Copper conductor

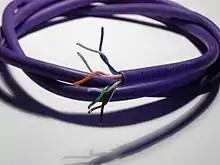
Cat5e Ethernet cable, showing the twisted pairs of copper wires

In copper twisted pair wire networks, copper cable certification is achieved through a thorough series of tests in accordance with Telecommunications Industry Association (TIA) or International Organization for Standardization (ISO) standards.